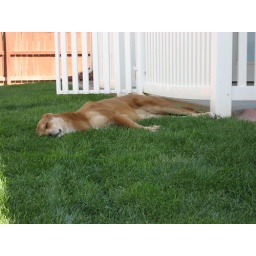
Chopper napping in the grass at my moms house